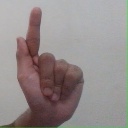
अक्षर: ळ